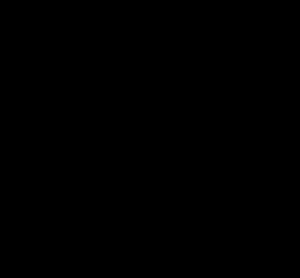
En géométrie dans le plan, une rotation plane est une transformation qui fait tourner les figures autour d'un point et d'un certain angle. Cette transformation est une isométrie car les distances sont conservées. La figure n'a été ni déformée, ni agrandie.